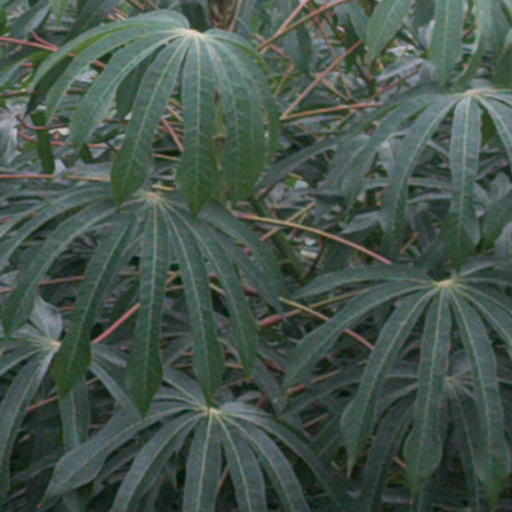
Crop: cassava